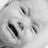
Emotion: sad